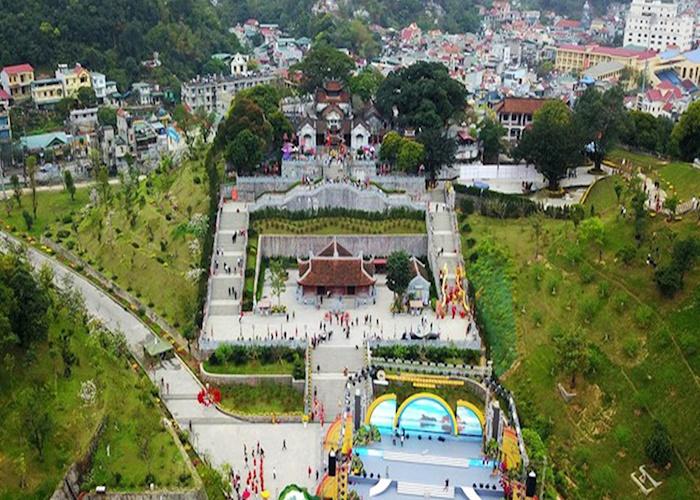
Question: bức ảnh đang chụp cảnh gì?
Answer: một khu tham quan